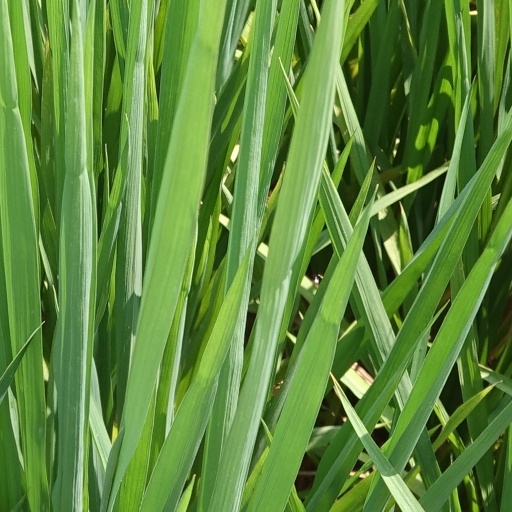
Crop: rice